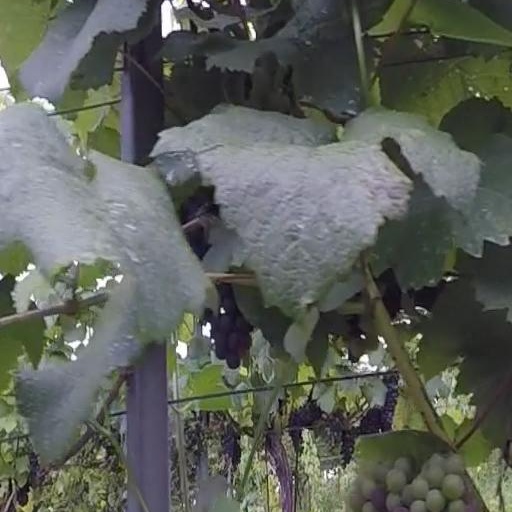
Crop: grape